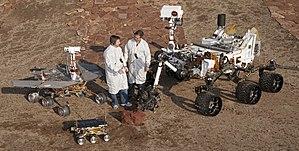
Mars Science Laboratory est une mission d'exploration de la planète Mars à l'aide d'un astromobile développé par le centre JPL associé à l'agence spatiale américaine de la NASA. La sonde spatiale est lancée le 26 novembre 2011 par un lanceur Atlas V. Le site d'atterrissage, sur lequel la sonde spatiale s'est posée le 6 août 2012, se situe dans le cratère Gale. Celui-ci présente dans un périmètre restreint donc compatible avec l'autonomie du rover, des formations reflétant les principales périodes géologiques de la planète dont celle — le Noachien — qui aurait pu permettre l'apparition d'organismes vivants. Au cours de sa mission, l'astromobile, nommé Curiosity, va rechercher si un environnement favorable à l'apparition de la vie a existé, analyser la composition minéralogique, étudier la géologie de la zone explorée et collecter des données sur la météorologie et les radiations qui atteignent le sol de la planète. La durée de la mission est fixée initialement à une année martienne soit environ 669 sols ou 687 jours terrestres.
Le Jet Propulsion Laboratory, plus connu sous son acronyme JPL, basé à Pasadena aux États-Unis, est un centre de recherche spatiale de la NASA géré par le California Institute of Technology créé en 1936. Il dispose d'une expertise sans équivalent dans le domaine des missions spatiales robotiques. Au sein de l'agence spatiale américaine le JPL développe les missions d'exploration du système solaire en particulier à destination de Mars et des planètes externes ainsi que des missions scientifiques d'observation de la Terre et d'astronomie spatiale. Le JPL gère également le réseau de stations terriennes Deep Space Network qui permet à l'agence spatiale de communiquer avec ses sondes spatiales interplanétaires. Le JPL emploie en 2017 environ 6 000 personnes. Sur le plan statutaire il s'agit d'un centre de recherche financé par l'état fédéral mais géré par un organisme privé.